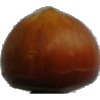
Label: nut_forest